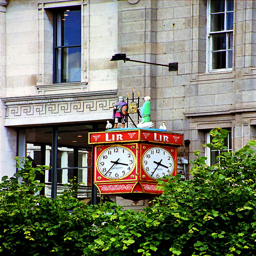
A red clock on a city street corner.
A clock on the side of a building with decor on top.
A large two-sided clock affixed to an old stone building.
Colorful and decorative clock tower seen above the tree line
A picture of a very tall clock in the street.